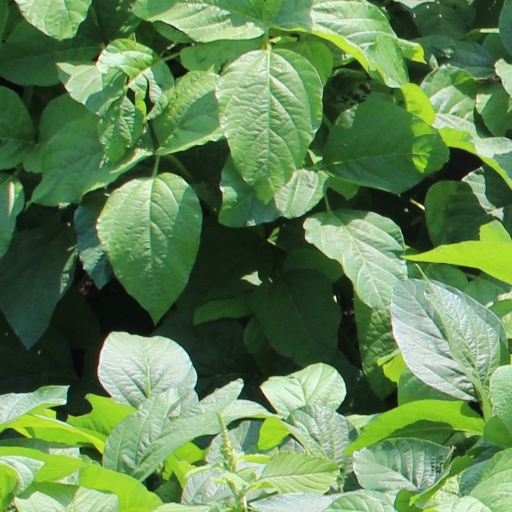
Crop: soybean